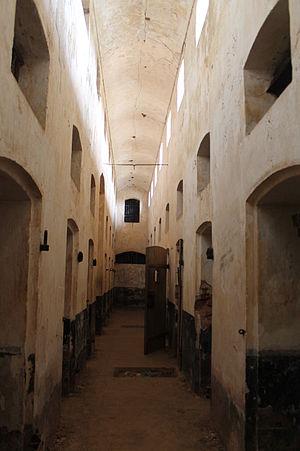
Bagne situé sur l'île royale, une des trois îles du salut. Situé en Guyane Française
Le bagne de la Guyane française désigne un ensemble de camps et pénitenciers situés en Guyane française.
Les îles du Salut forment un archipel constitué de trois îlots d'origine volcanique rattachés à la Guyane, et situés à quatorze kilomètres au large de Kourou. Les Îles du Salut sont rattachées au territoire de la commune de Cayenne et de Cayenne 1ᵉʳ Canton Nord-Ouest. Cependant, le Centre national d'études spatiales est propriétaire de l'ensemble des trois îles, à l'exception de trois enclaves restées propriétés de l'État pour des besoins liés au fonctionnement du phare. Seules les îles Royale et Saint-Joseph sont accessibles, l'île du Diable, la plus au nord, étant strictement interdite d'accès, notamment à cause des forts courants.